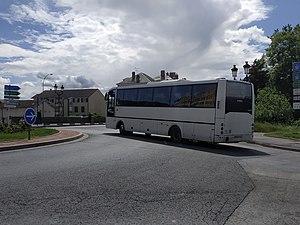
Irisbus Midys en circulation à Châlons-en-Champagne
Le Midys est un autocar de ligne inter-urbain commercialisé par Irisbus entre 2004 et 2008 et carrossé par Ikarus sur un châssis Iveco Midirider produit dans l'usine italienne Iveco de Brescia. Il a été relancé ensuite en 2009 avec une autre carrosserie venant du même carrossier que pour l'Irisbus Proxys.